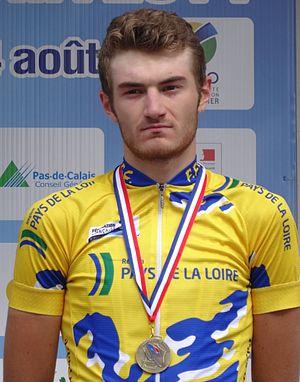
Reportage photographique réalisé le dimanche 24 août à l'occasion des Championnats de France de cyclisme sur route 2014 à Saint-Omer, Pas-de-Calais, Nord-Pas-de-Calais, France. Course en ligne, Espoirs hommes.
Guillaume Thévenot, né le 13 septembre 1993 à La Garenne-Colombes, est un coureur cycliste français, membre de l'équipe AC Parisis 95.